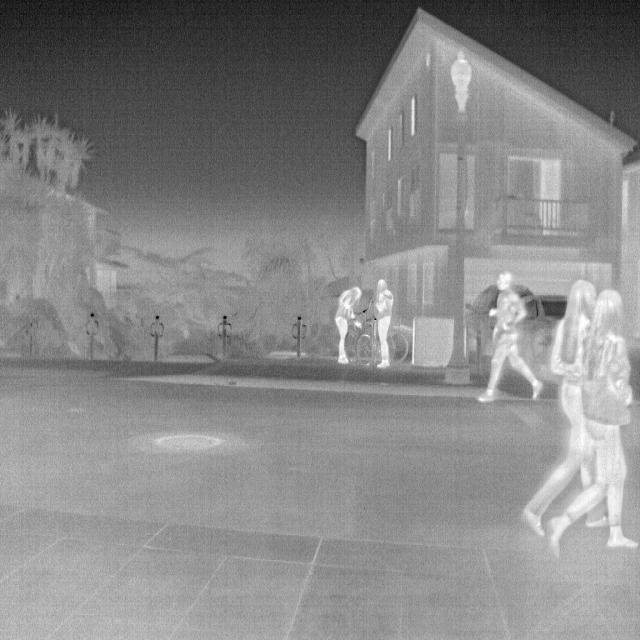
Detected objects:
label: person
label: person
label: person
label: person
label: person